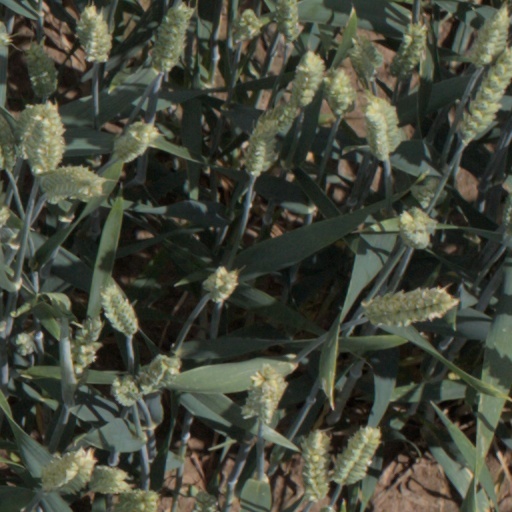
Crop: wheat